Krubera Cave

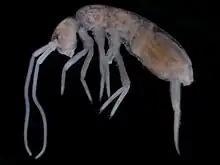
"Plutomurus ortobalaganensis"

The biocenosis of Krubera-Voronja is composed of more than 12 species of arthropods of several groups, such as pseudoscorpions, spiders, opiliones, crustaceans, springtails, beetles and dipterans. Krubera-Voronja cave is inhabited by endemic species, including four springtails discovered during the CAVEX Team expedition of 2010: "Anurida stereoodorata", "Deuteraphorura kruberaensis", " Schaefferia profundissima", and "Plutomurus ortobalaganensis"; the last of these is the deepest terrestrial animal ever found on Earth, living below the cave entrance. The beetle "Catops cavicis" inhabits Krubera-Voronja cave and also several caves around the Ortobalagan Valley. The subterranean amphipod crustacean "Kruberia abchasica" caught by Gennady Samokhin in August 2013, during dives in the siphon 'Dva Kapitana', dwells at the deepest part of the Krubera Cave (at the depth of −2,175 metres).